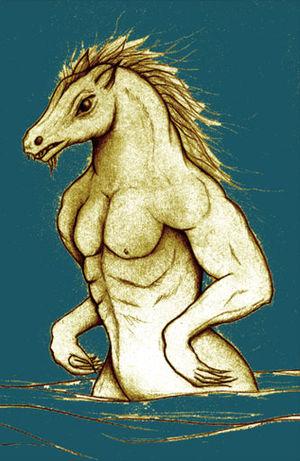
Un each uisge, each uisce, aughisky ou kelpie est un cheval fantastique métamorphe issus du folklore écossais et irlandais, en particulier celte et gaélique. Il vit dans la mer et les lochs, et est réputé très dangereux par son habitude de séduire les humains pour les pousser à les chevaucher pour ensuite les noyer, puis les dévorer.
Les chevaux aquatiques, ou chevaux ondins, sont des créatures fantastiques mentionnées dans plusieurs mythes, légendes, contes et rapports d'observations rattachés au domaine de la cryptozoologie. Issus du folklore européen, surtout chez les Celtes et particulièrement les Gaëls, mais aussi en France, en Allemagne et dans les pays scandinaves, on les retrouve également dans les Mille et Une Nuits. Il s'agit essentiellement de chevaux vivant dans l'eau, ou de créatures métamorphes possédant des caractéristiques chevalines, aquatiques et humanoïdes à la fois. Ces chevaux vivraient le plus souvent dans les lacs et les lochs, les eaux courantes, les rivières, etc., et plus rarement dans les mers et les océans. Ils sont fréquents en Écosse, en Irlande, et sur l'île de Man. Certains d'entre eux sont réputés très dangereux par leur habitude de séduire les humains pour les pousser à les chevaucher pour ensuite les noyer, voire les dévorer, et il serait possible de les capturer en leur passant une bride et en les éloignant durablement de l'eau. Le kelpie est le plus connu de ces chevaux aquatiques.